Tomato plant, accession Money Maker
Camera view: vertical (180 deg); turntable rotation: 60 degrees
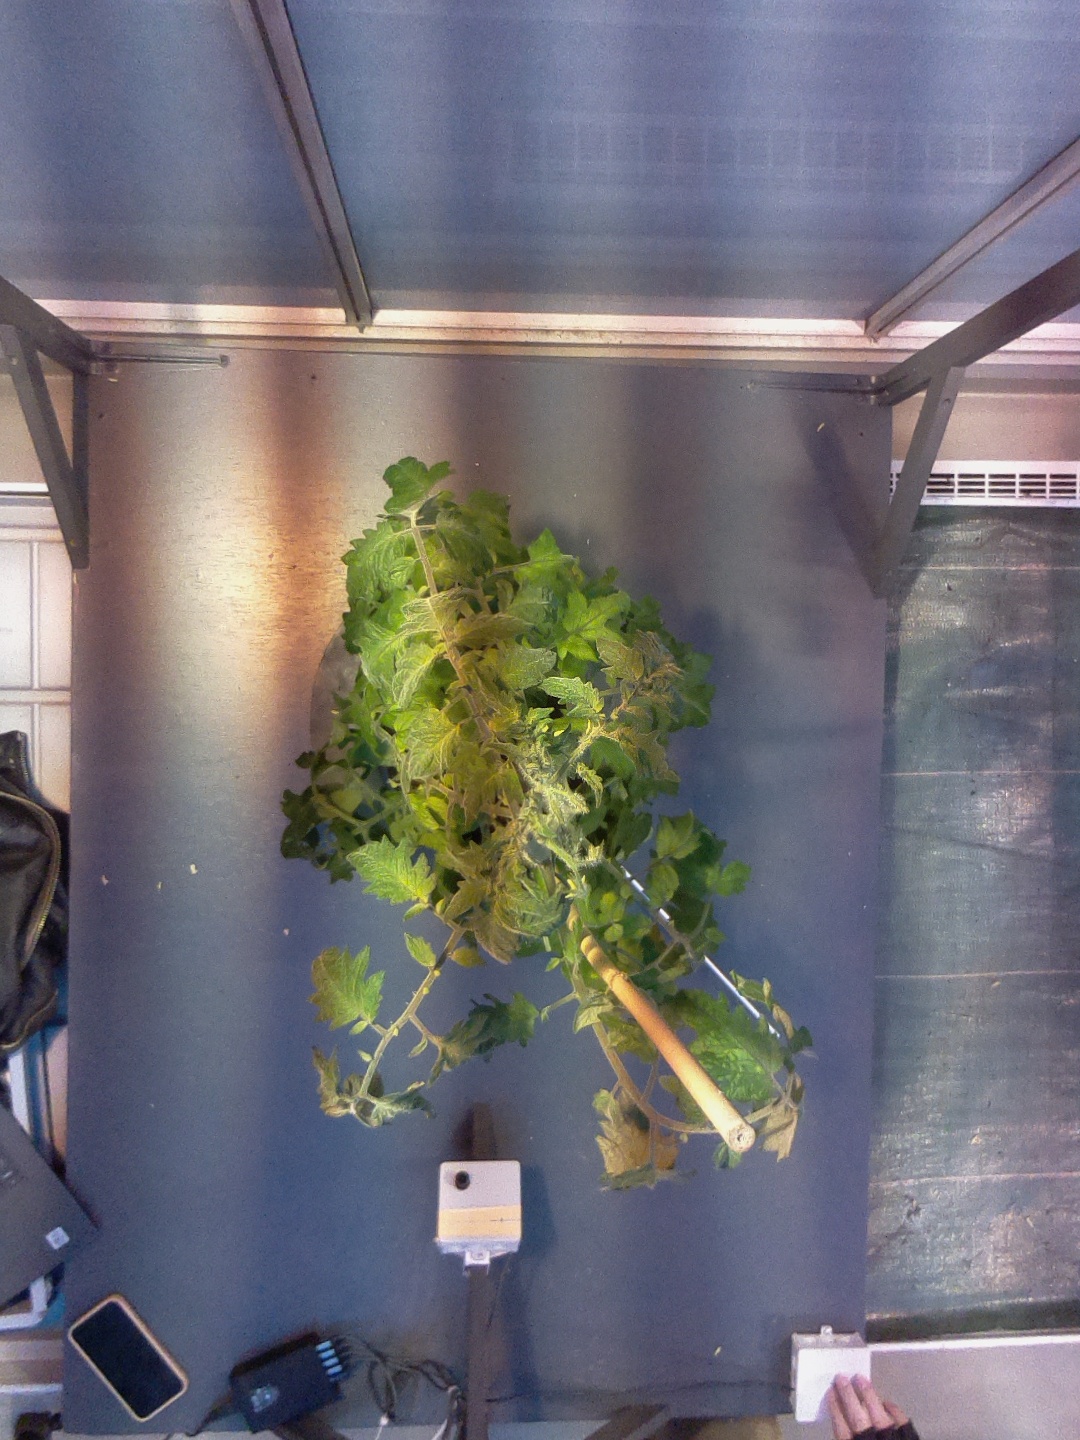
BBCH growth stage 67: Full flowering, 70%-80% of flowers open, more petals falling